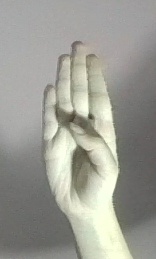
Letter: kaaf